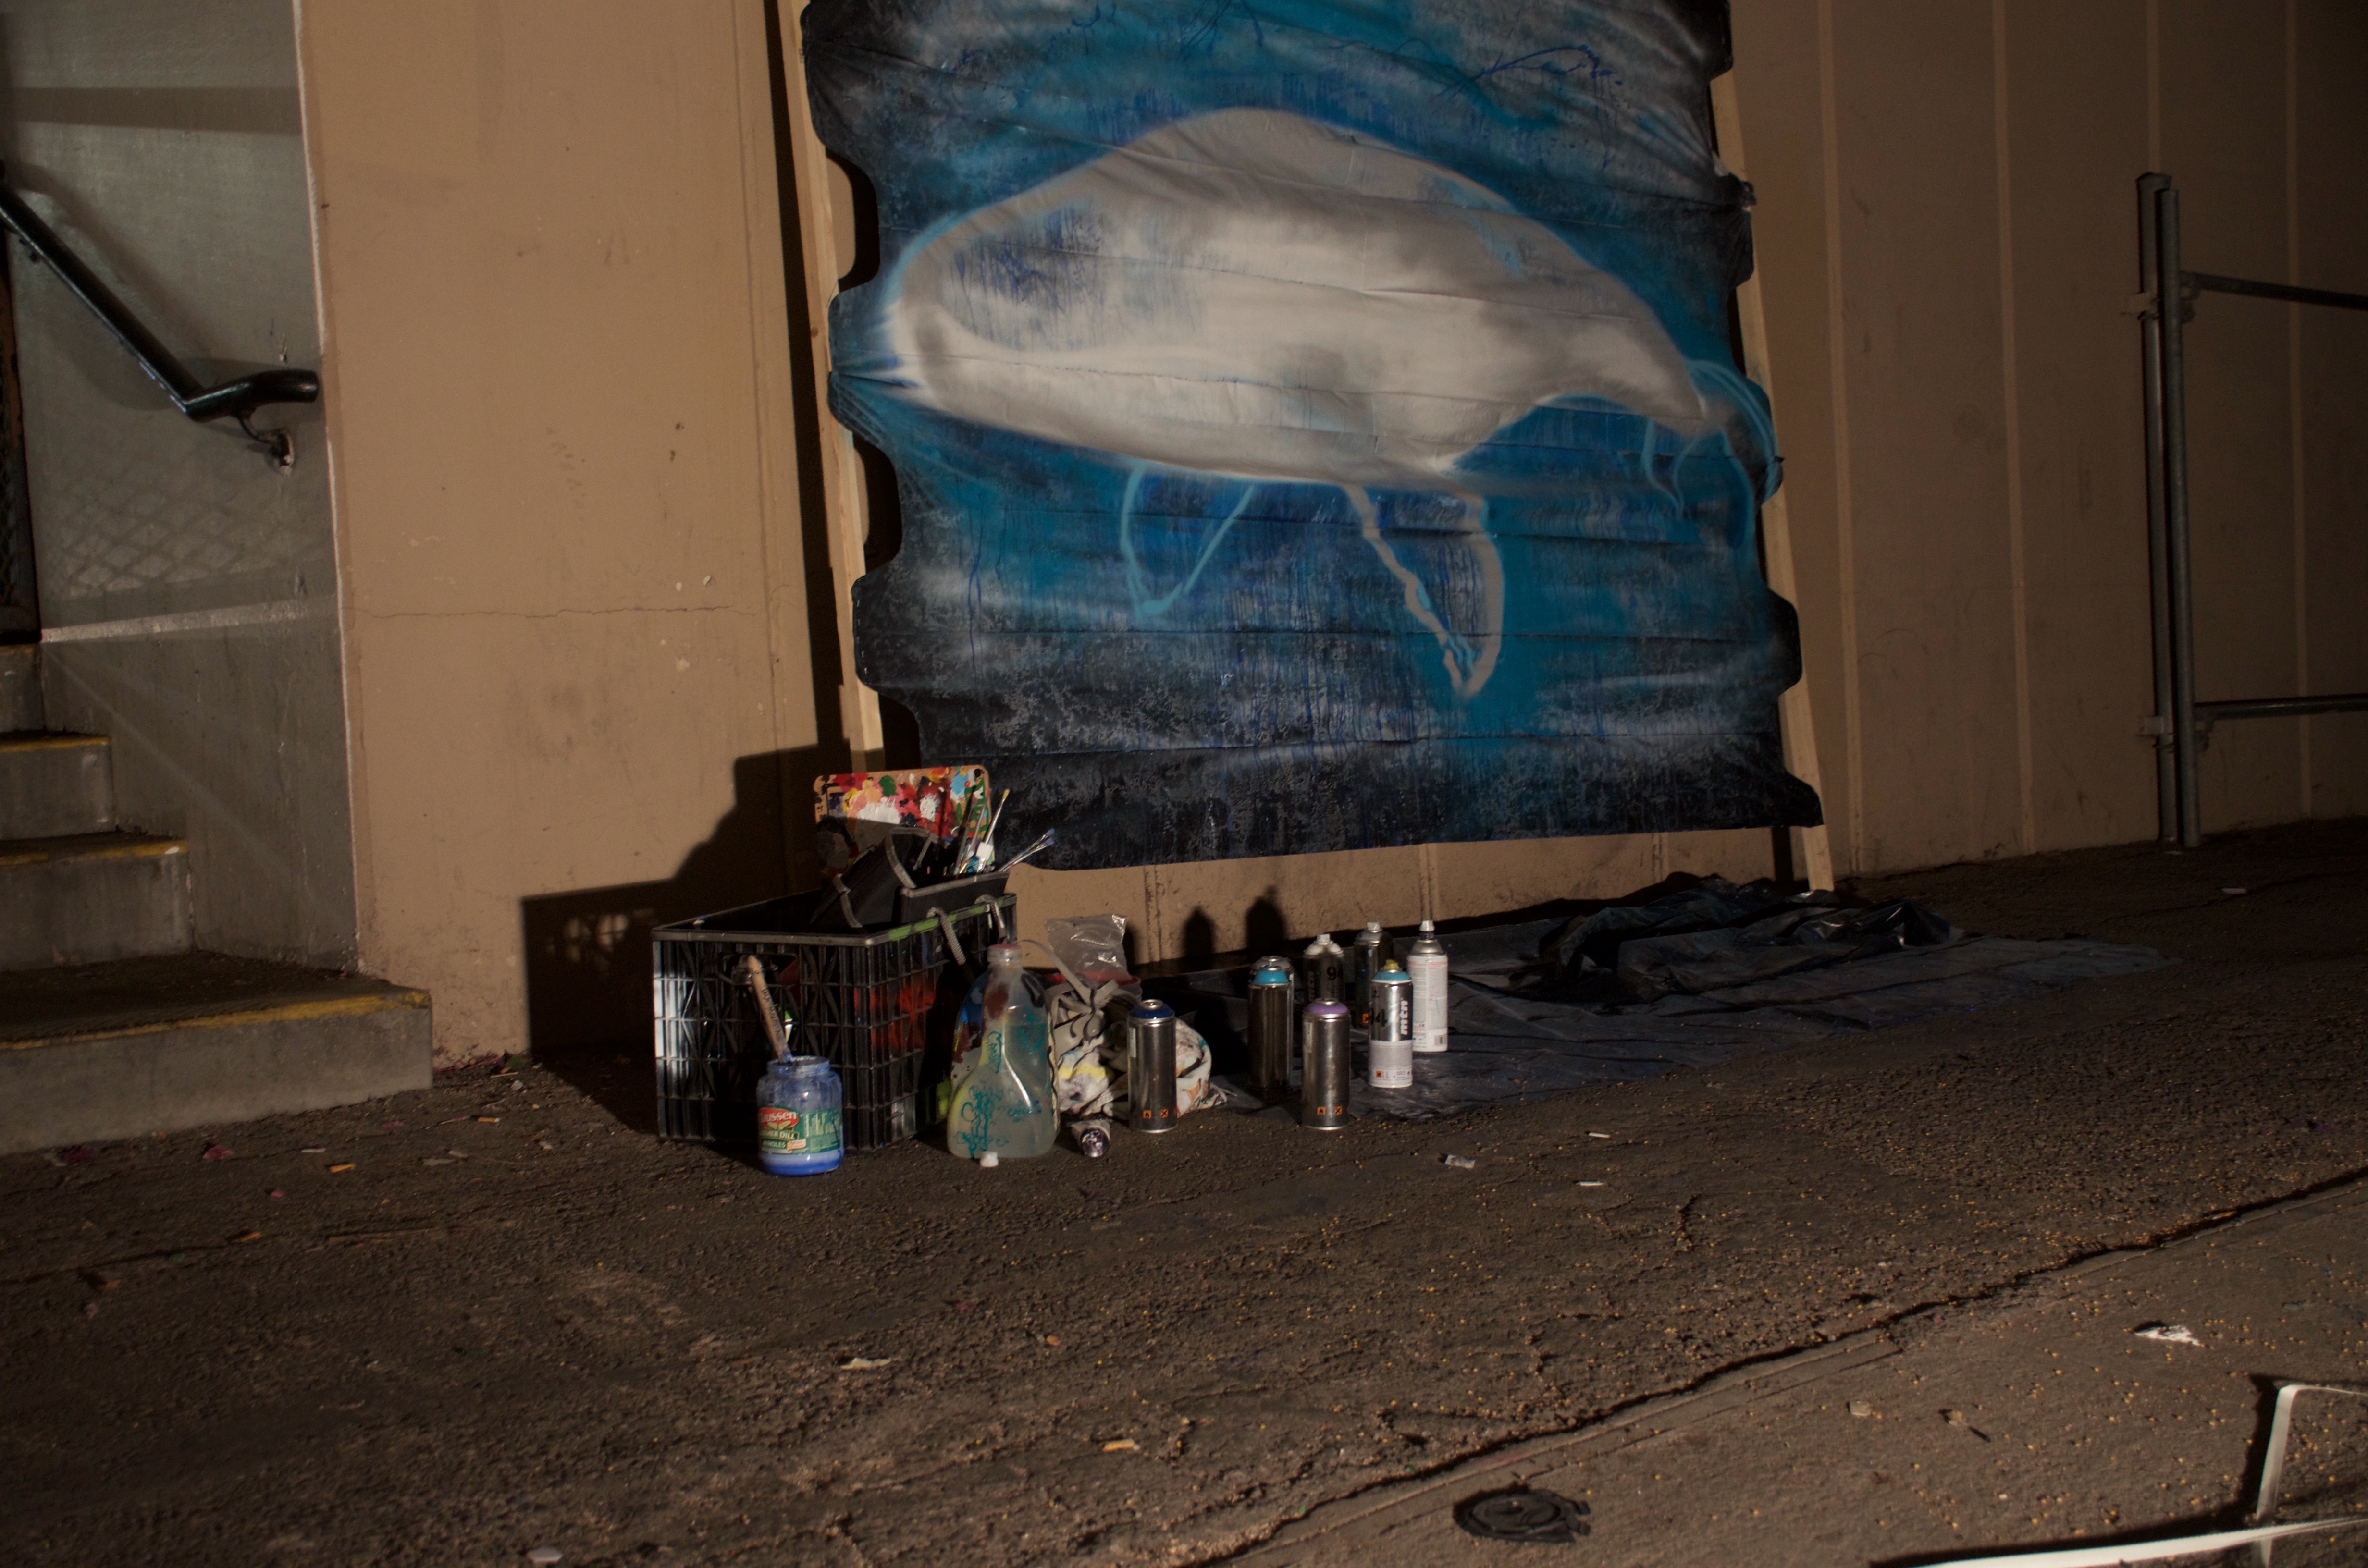
light, night, color, darkness, blue, art, screenshot, urban area